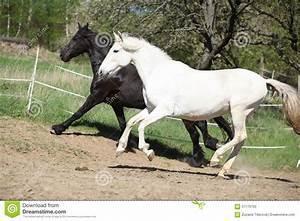
horse